Trikala

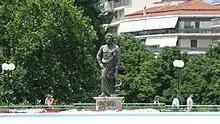
A statue of Asclepius

The region of Trikala has been inhabited since prehistoric times. The first indications of permanent settlement have been uncovered in the cave of Theopetra, and date back to approx. 49,000 BC. Neolithic settlements dating back to 6,000 BC have been uncovered in Megalo Kefalovriso and other locations.